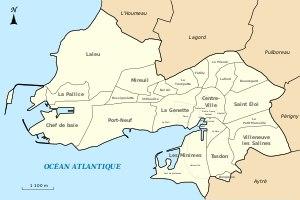
La Rochelle est une ville du Sud-Ouest de la France, capitale historique de l'Aunis et préfecture du département de la Charente-Maritime, en région Nouvelle-Aquitaine.